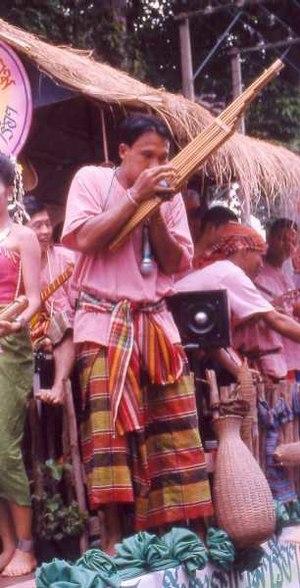
L‘Isan est la région Nord-Est de la Thaïlande. Couvrant environ le tiers du pays, elle est située sur le plateau de Khorat, bordée au nord et à l'est par le fleuve Mékong et au sud par le Cambodge. À l'ouest, elle est séparée des régions Nord et Centre par les montagnes de Dong Phaya Yen et la chaine des monts Phetchabun.
La musique laotienne présente de nombreuses similitudes avec ses voisines immédiates : la musique cambodgienne, la musique vietnamienne et surtout la musique thaïlandaise, l'ethnie Lao étant d'ailleurs très forte dans ce pays depuis l'annexion d'une partie du Laos par le Siam en 1828.
La musique thaïlandaise a incorporé les influences des civilisations indienne et chinoise, partageant cet héritage avec les musiques vietnamienne, laotienne et cambodgienne ; celles-ci influençant à leur tour les cérémonies bouddhistes, les rituels animistes et les cérémonies brahmaniques.
Les instruments de musique en bambou sont le plus souvent des flûtes qui exploitent les tiges lignifiées, naturellement creuses, des bambous.